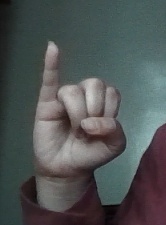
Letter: meem